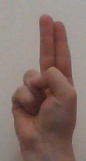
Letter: taa